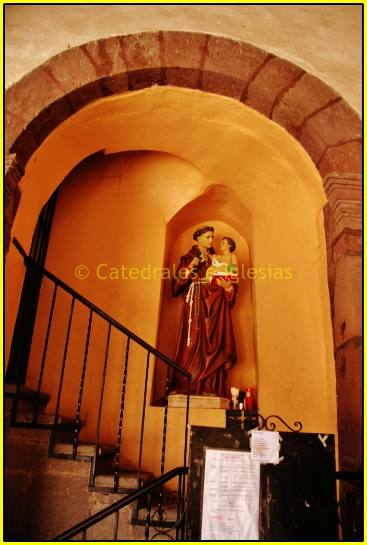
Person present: No